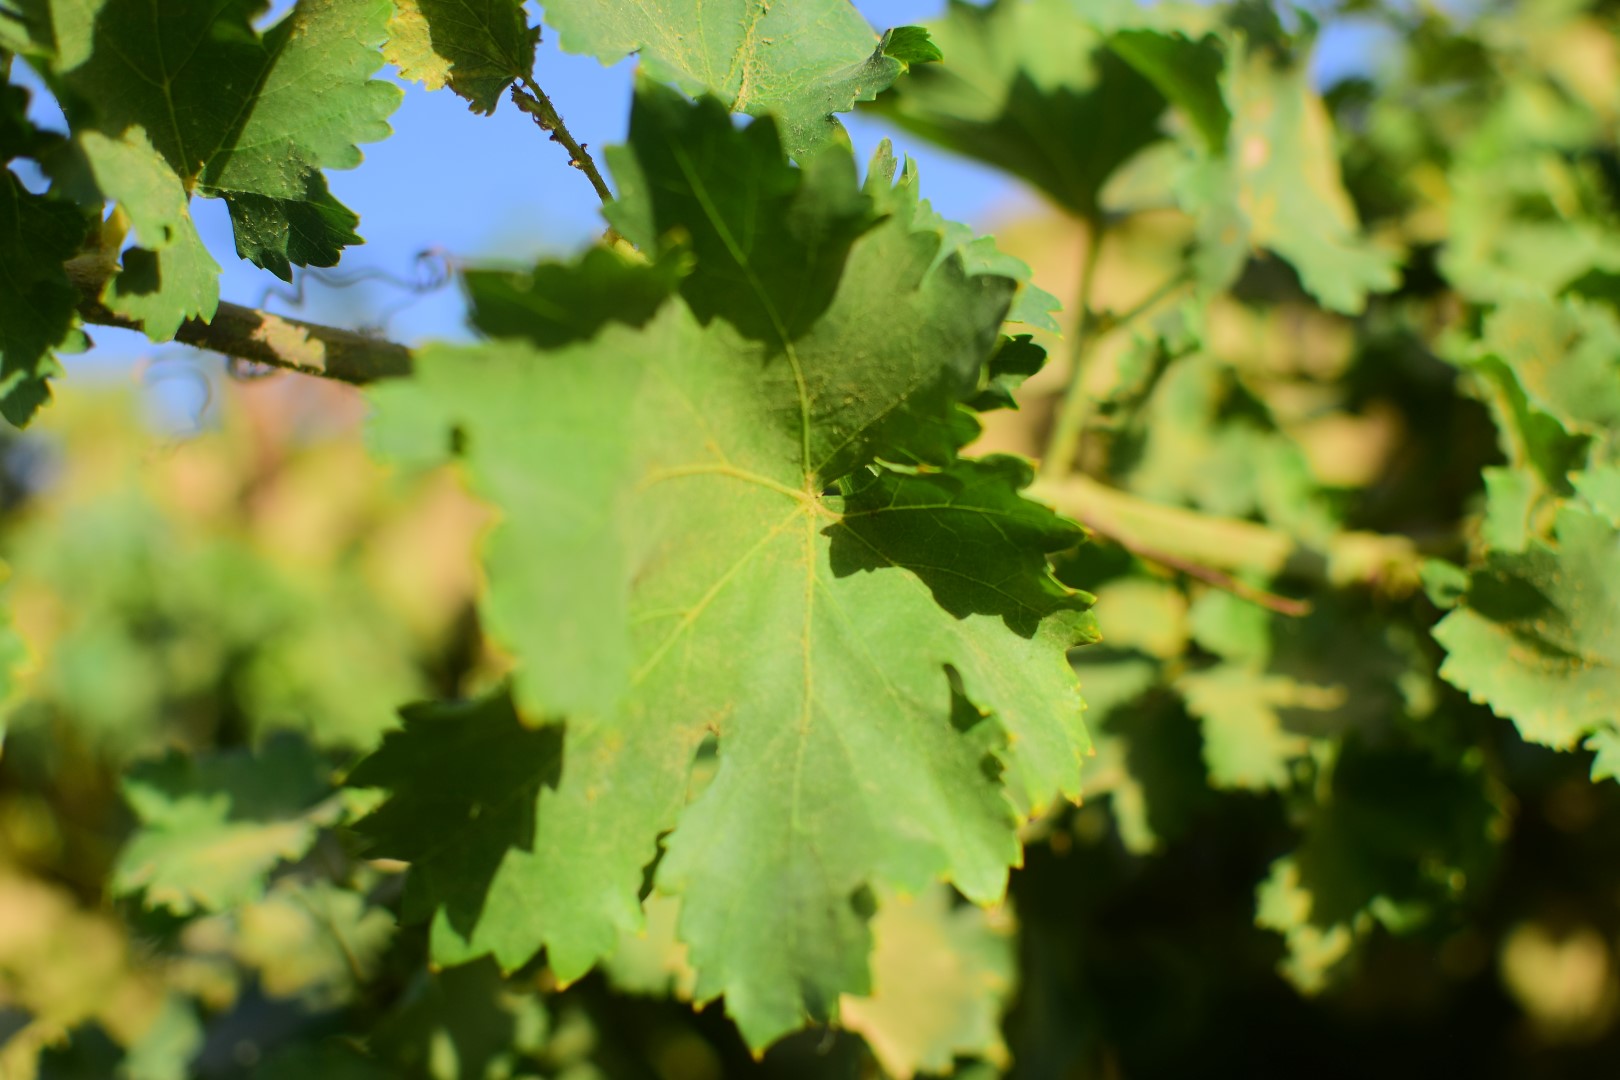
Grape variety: Deas Al-Annz